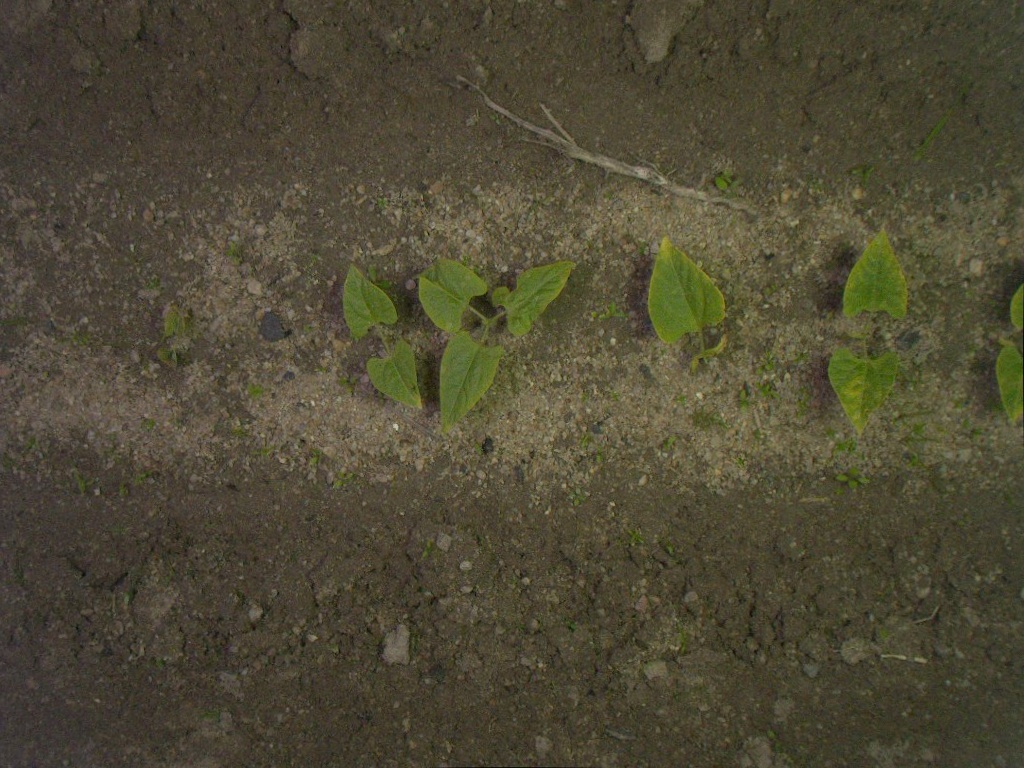
Crop: bean
Objects: stem_bean, stem_bean, stem_bean, stem_bean, stem_bean, bean, bean, bean, bean, bean